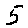
Label: 5